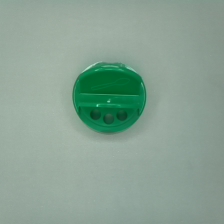
Color: green
Cap type: dual flip-top cap